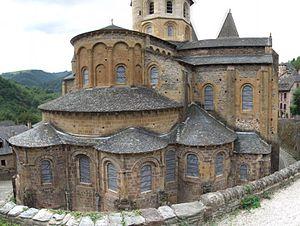
Abbatiale Sainte-Foy de Conques, Conques, Aveyron, FRANCE
L'abbatiale Sainte-Foy de Conques est une église abbatiale située à Conques, dans le département de l'Aveyron.
Cet article recense les monuments historiques de France classés en 1840, la première protection de ce type dans le pays.